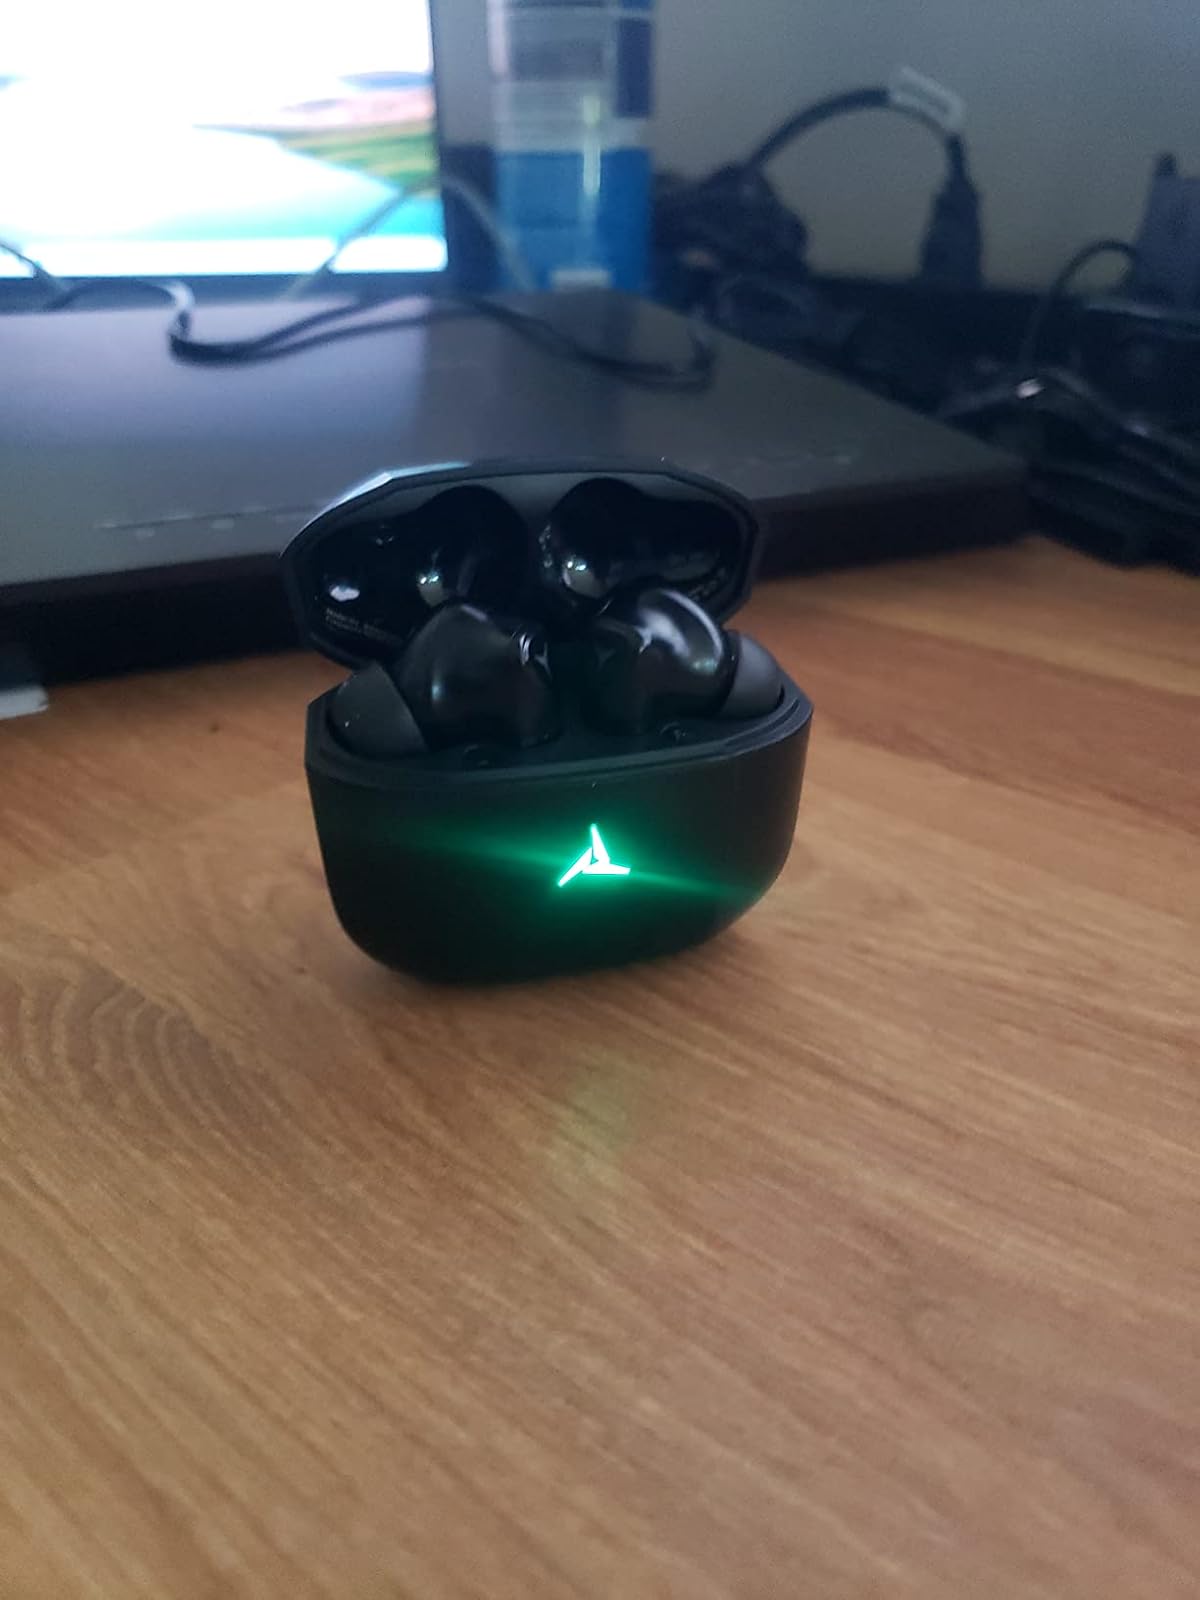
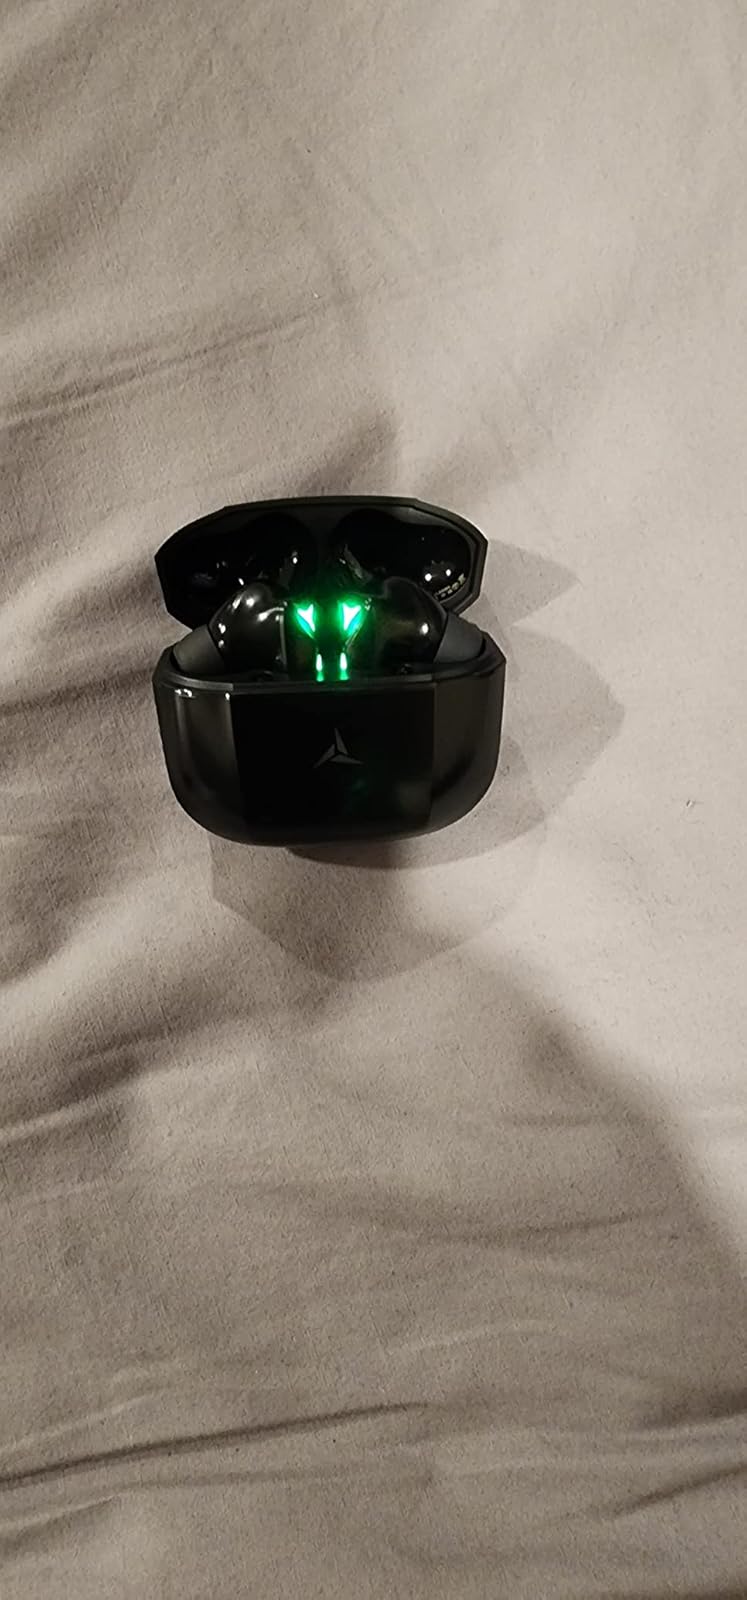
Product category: earbuds
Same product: yes